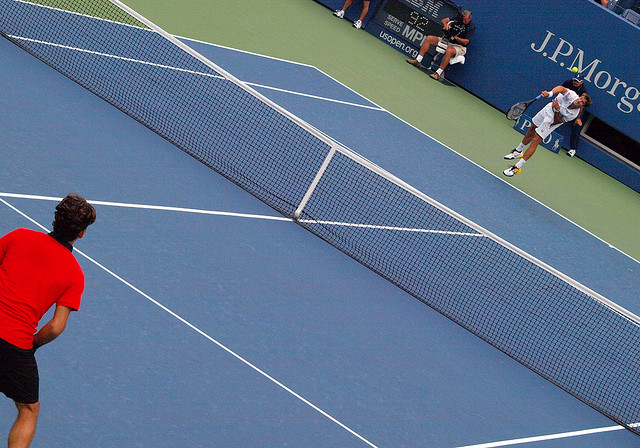
nam vận động viên áo trắng đang đánh quả bóng tennis về phía đối thủ